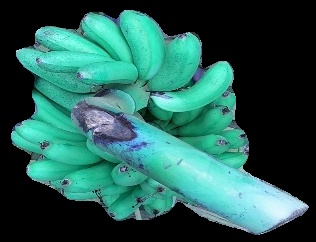
Variety: rasbale
Grade: grade1